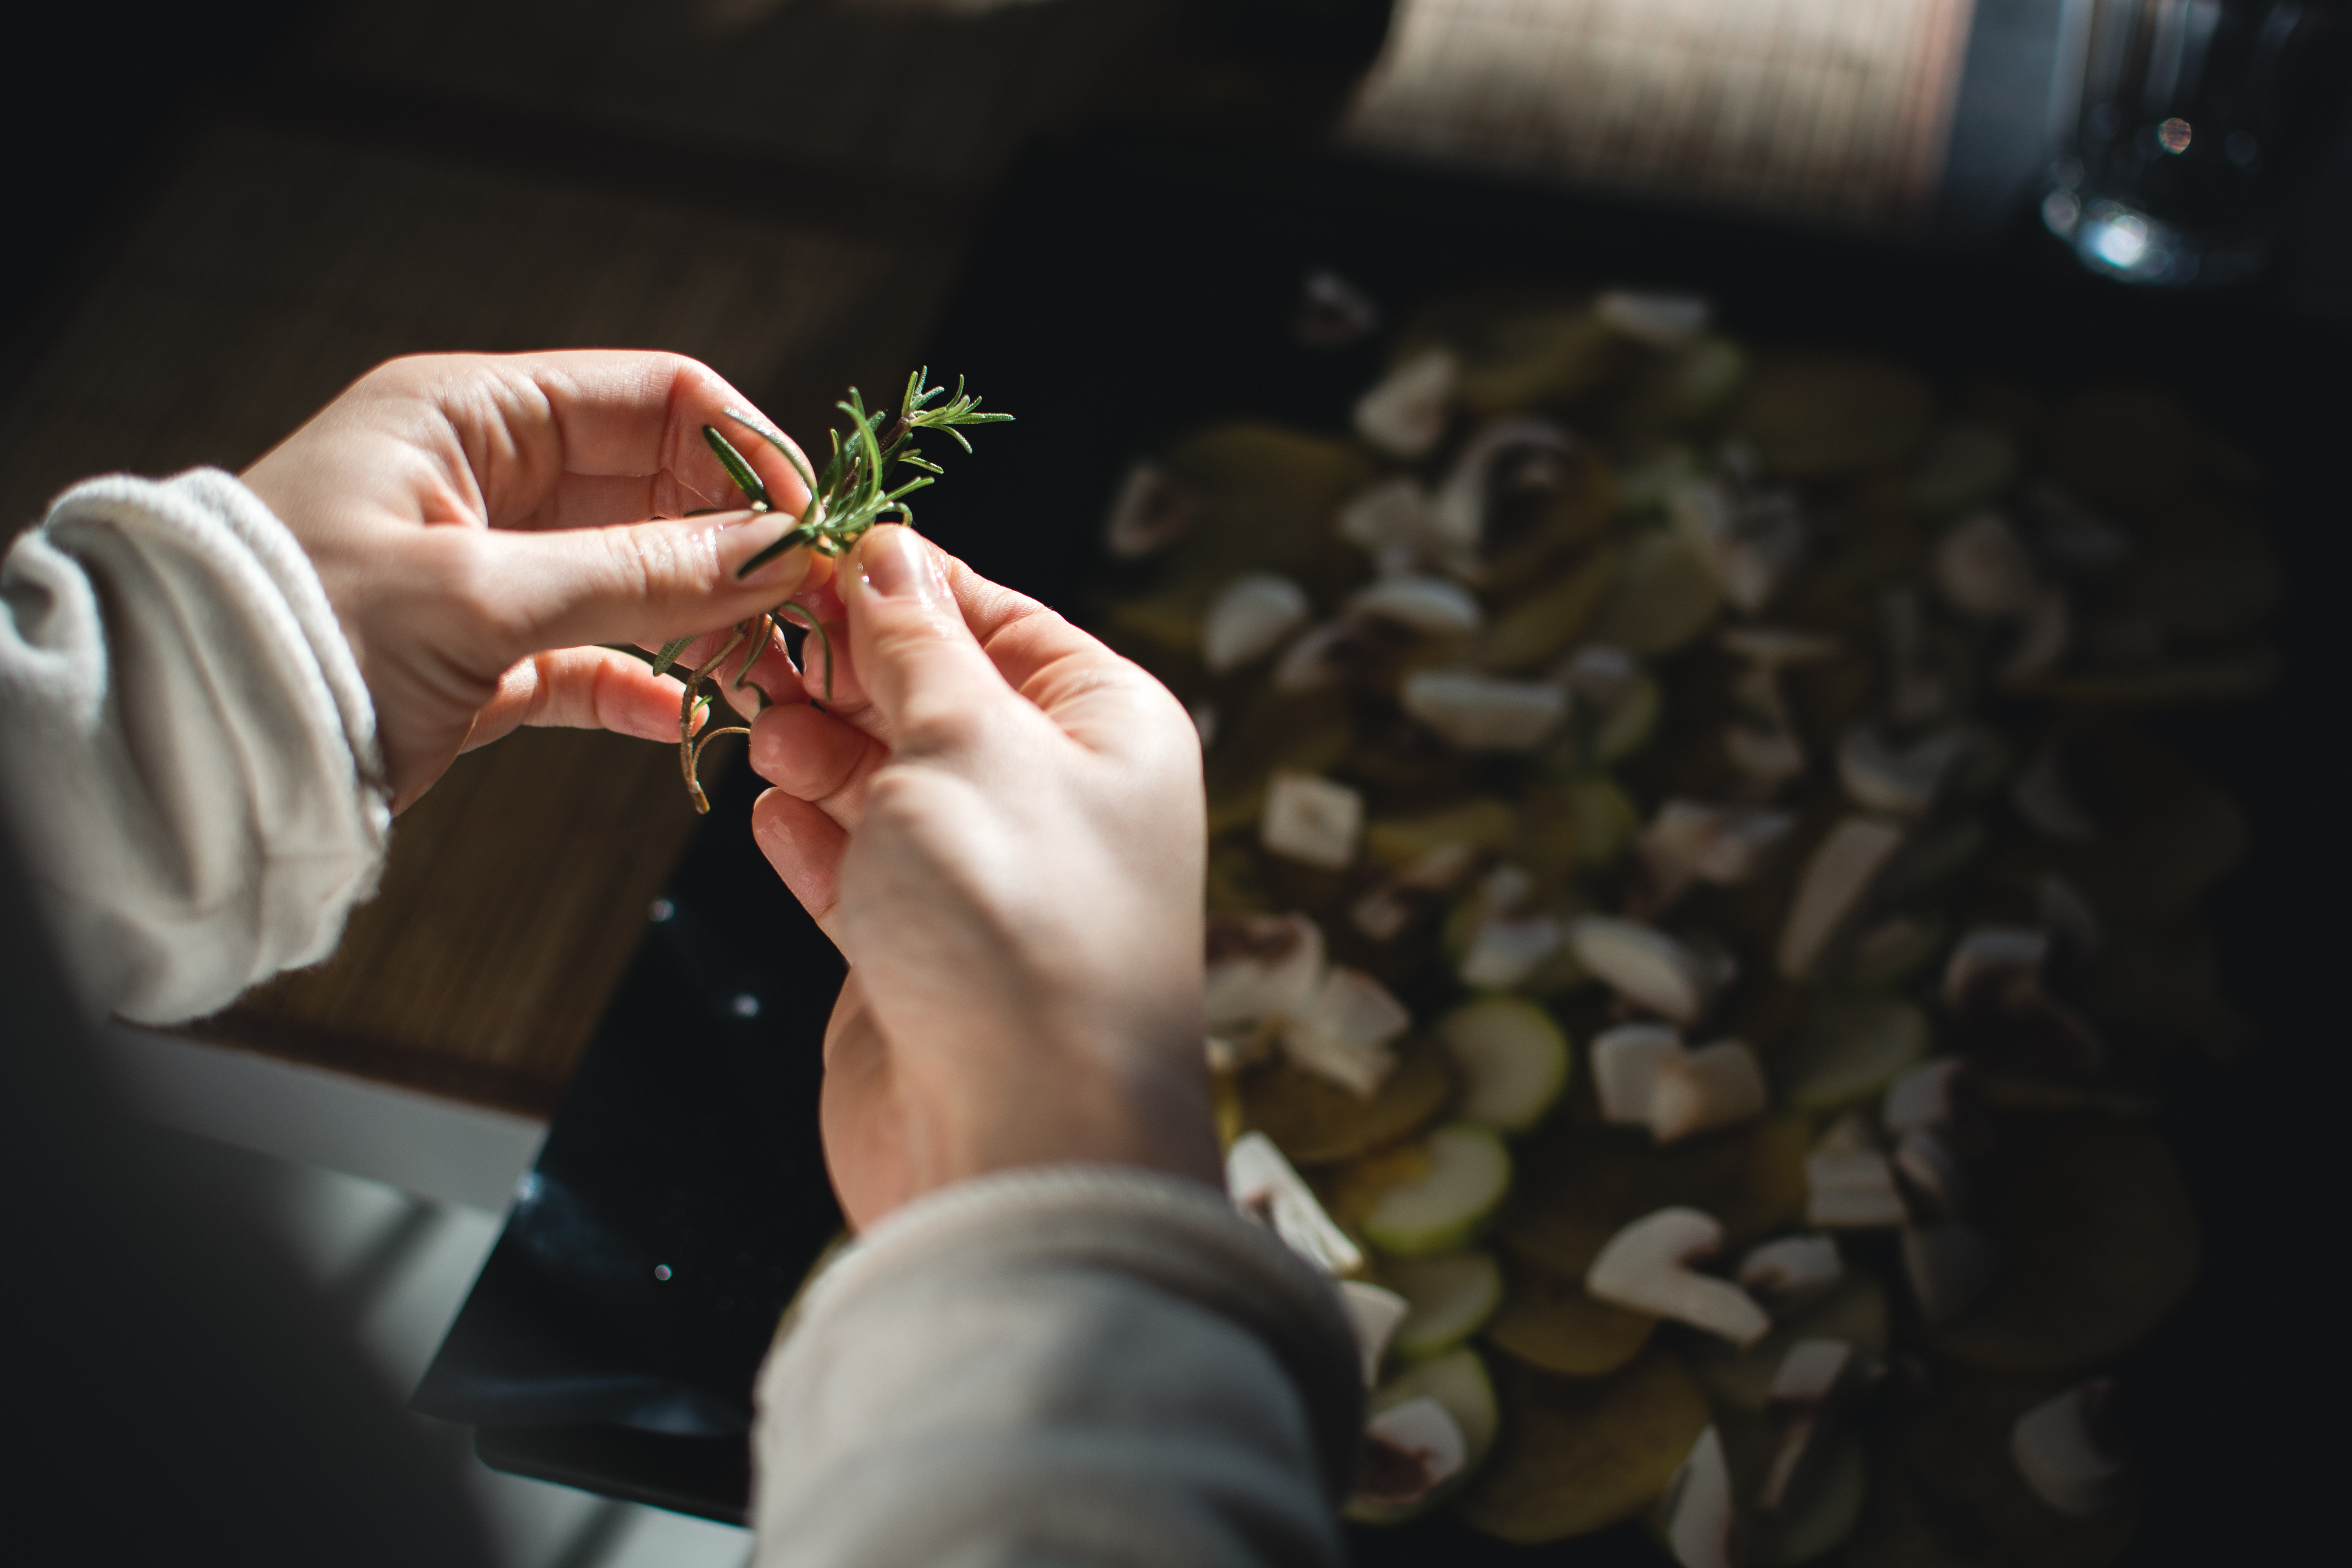
hand, finger, nail, plant, food, cuisine, flower